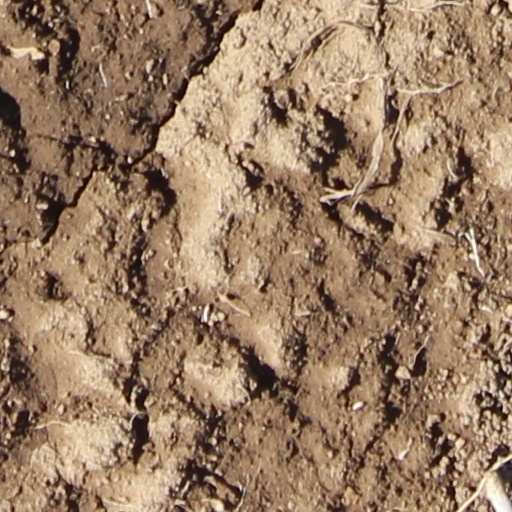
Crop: wheat